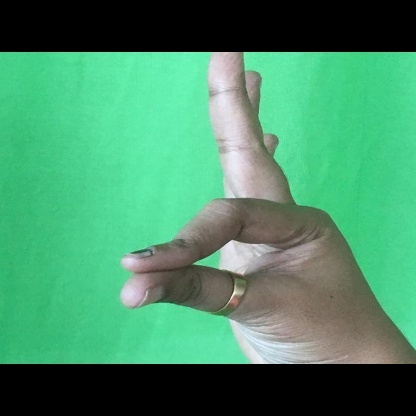
Mudra: Hamsasyam